Aarhus University

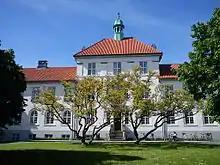
The Victor Albeck building, administrative centre and library of the Health faculty, Aarhus University

Aarhus University is home to 15 Centres of Excellence supported by the Danish National Research Foundation and a considerable number of major research centres.